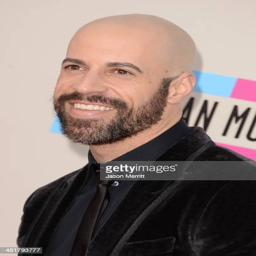
artist attends awards at theater